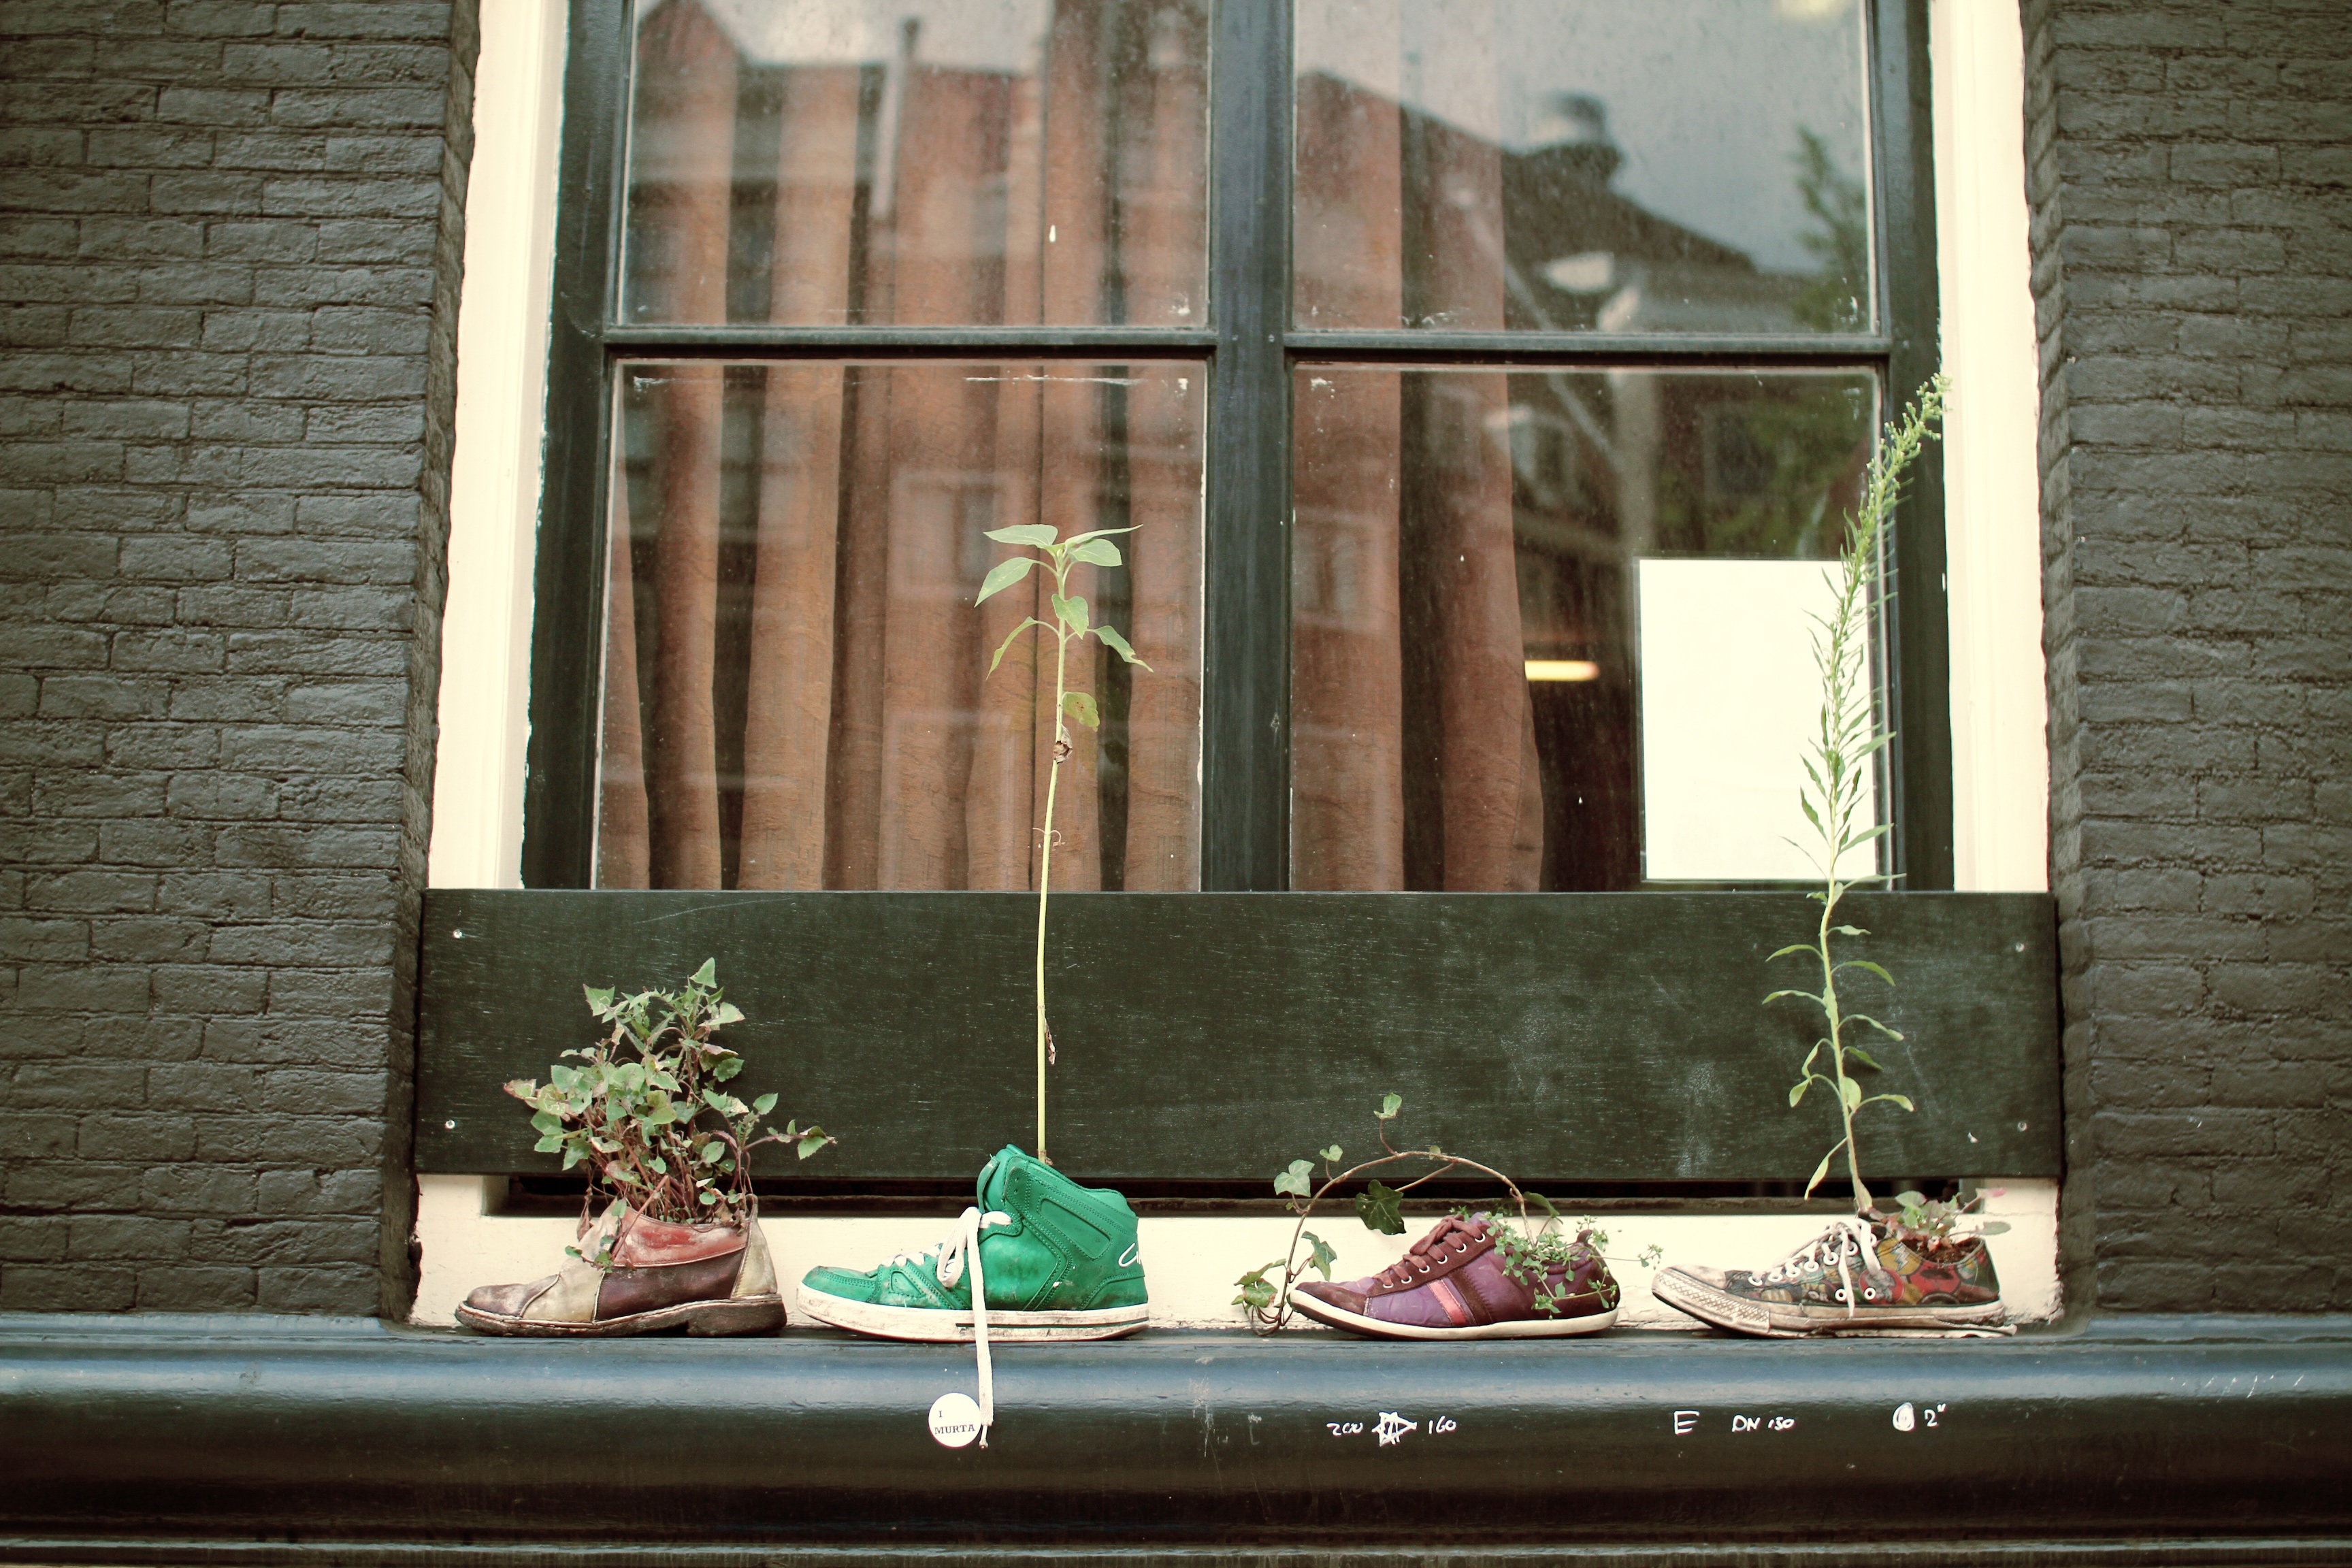
house, window, home, wall, living room, room, interior design, design, window covering